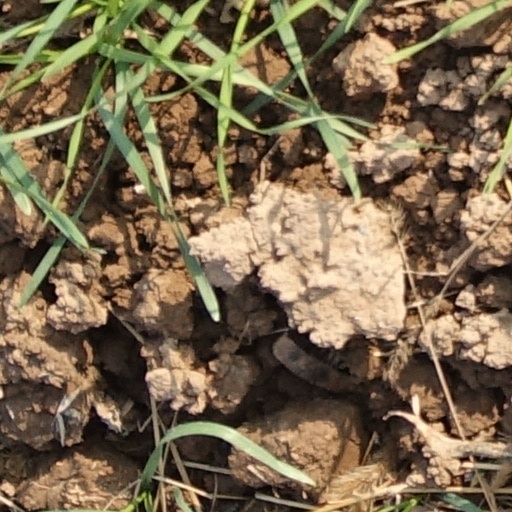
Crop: wheat